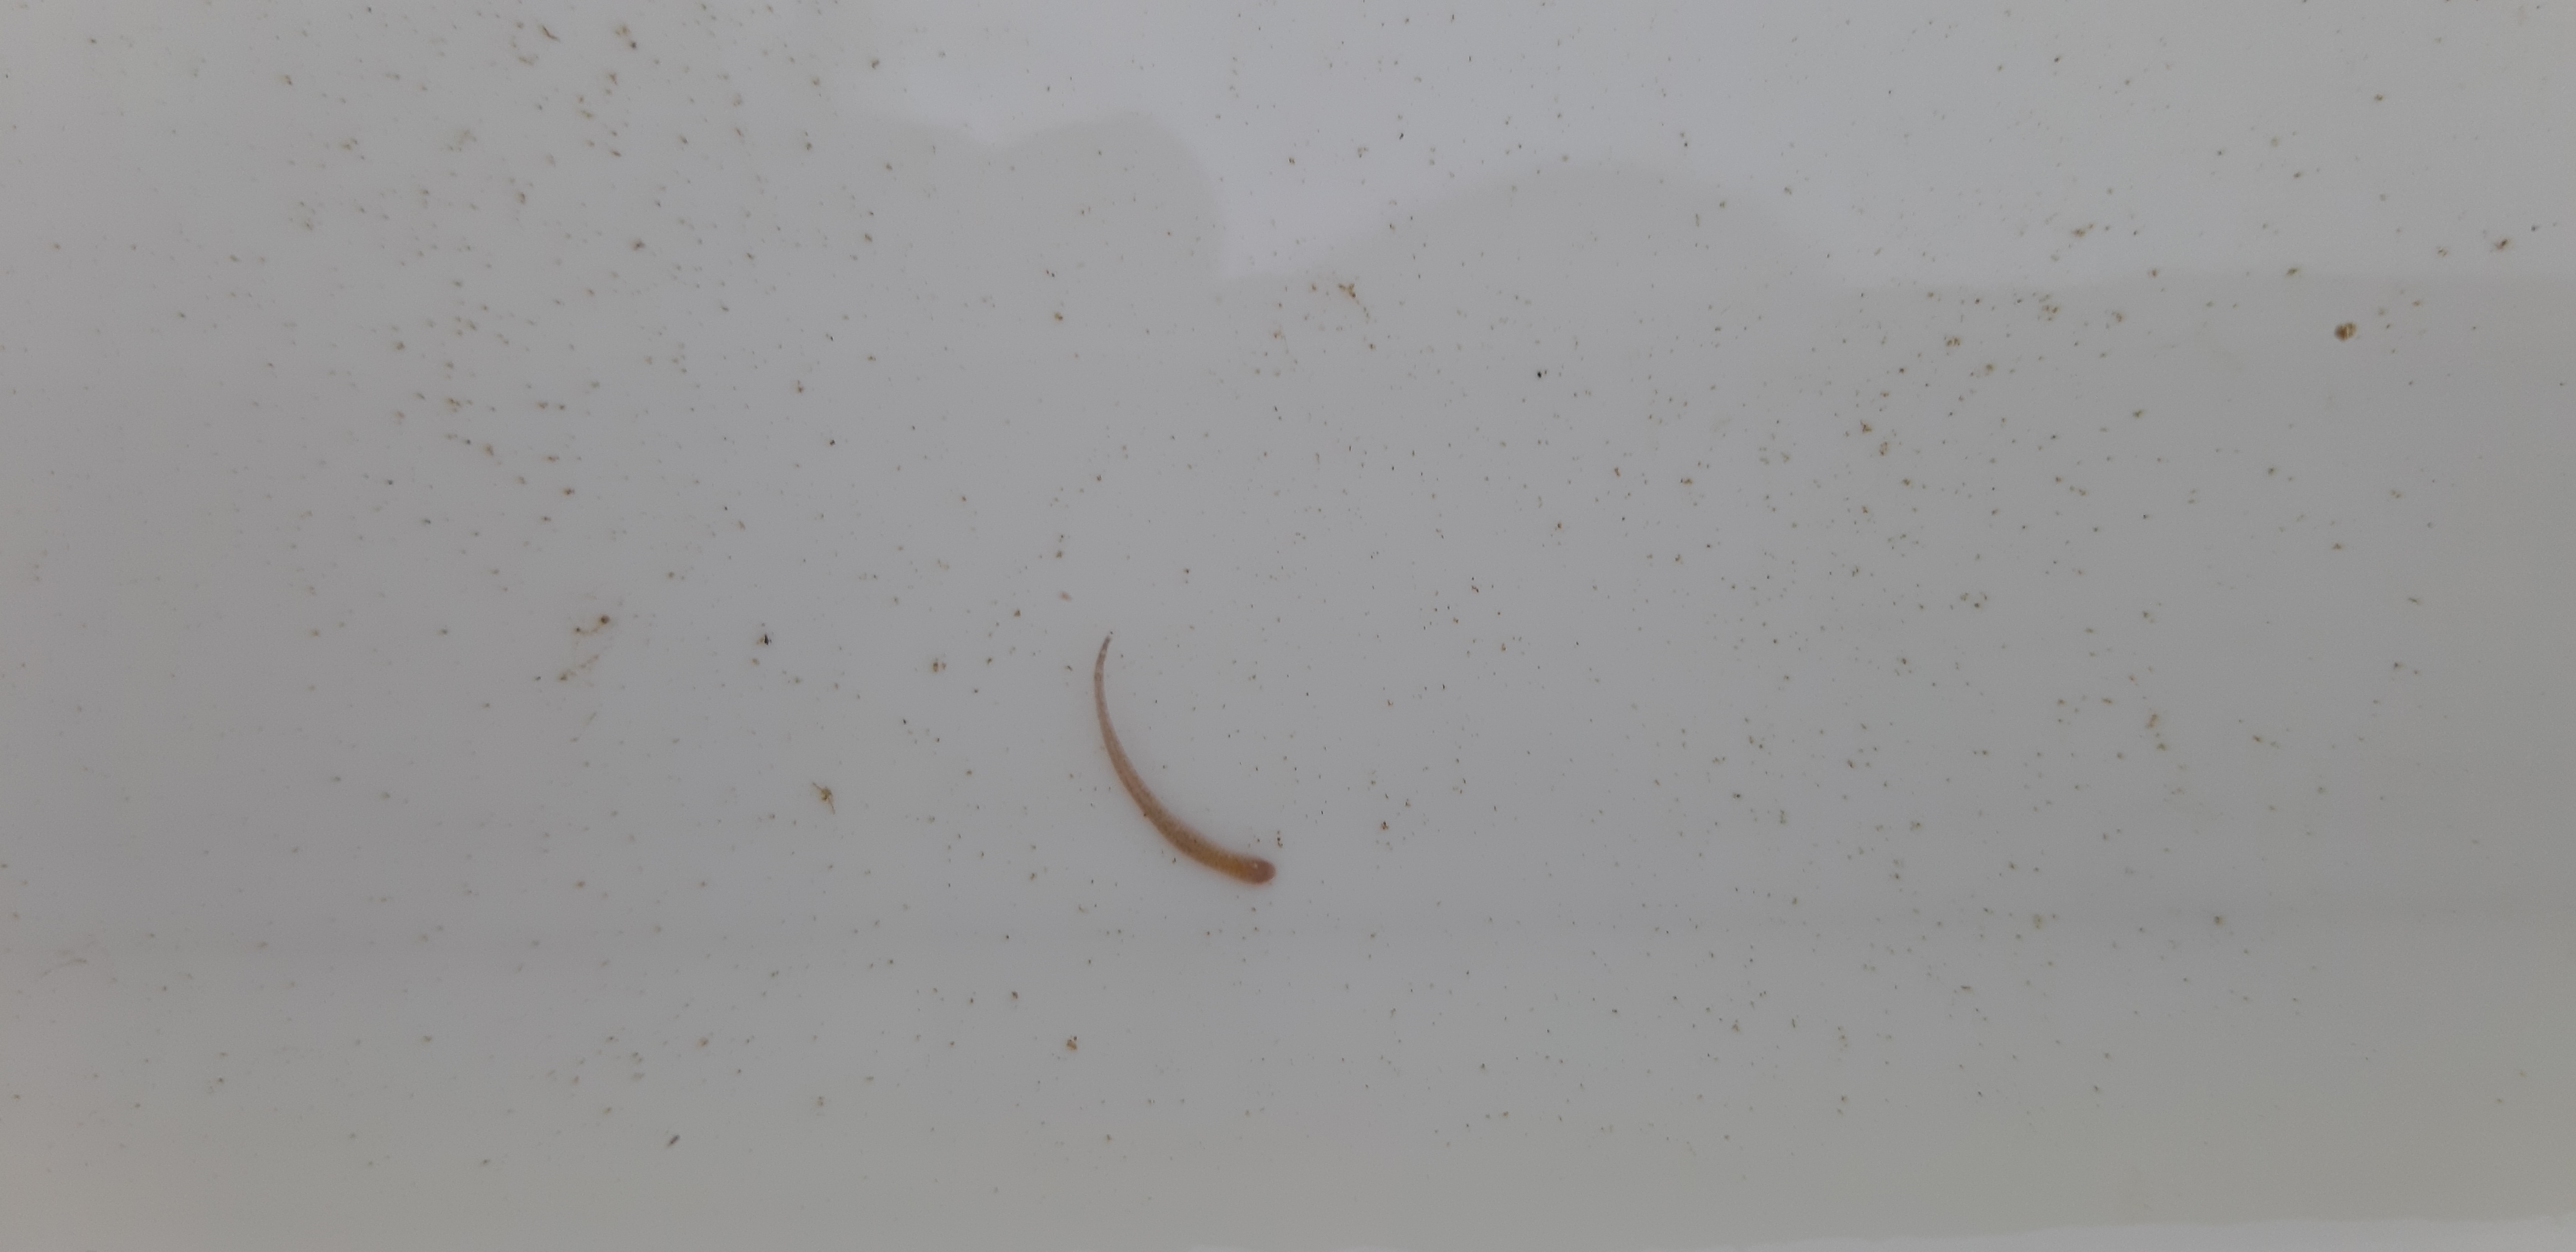
Macroinvertebrate group: leeches